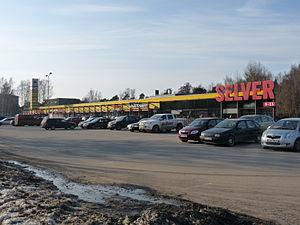
Tallinna Kaubamaja Grupp AS est une entreprise du commerce de détail et de la location immobilière basée à Tallinn en Estonie.